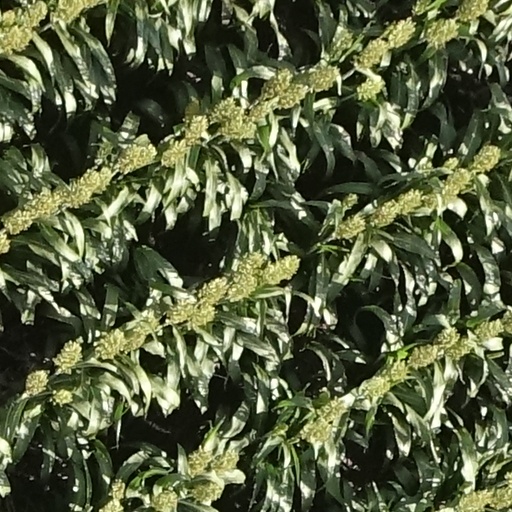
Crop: sorghum